François Delecour

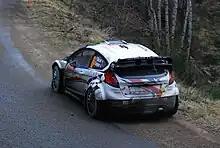
Delecour in Monte-Carlo Rally 2012

In December 2011, it was announced that Delecour would make a comeback to WRC. He ran the latest-spec Fiesta WRC in 2012 Monte Carlo Rally. In the rally Delecour finished 6th and drove some top 3 stage times during the event.